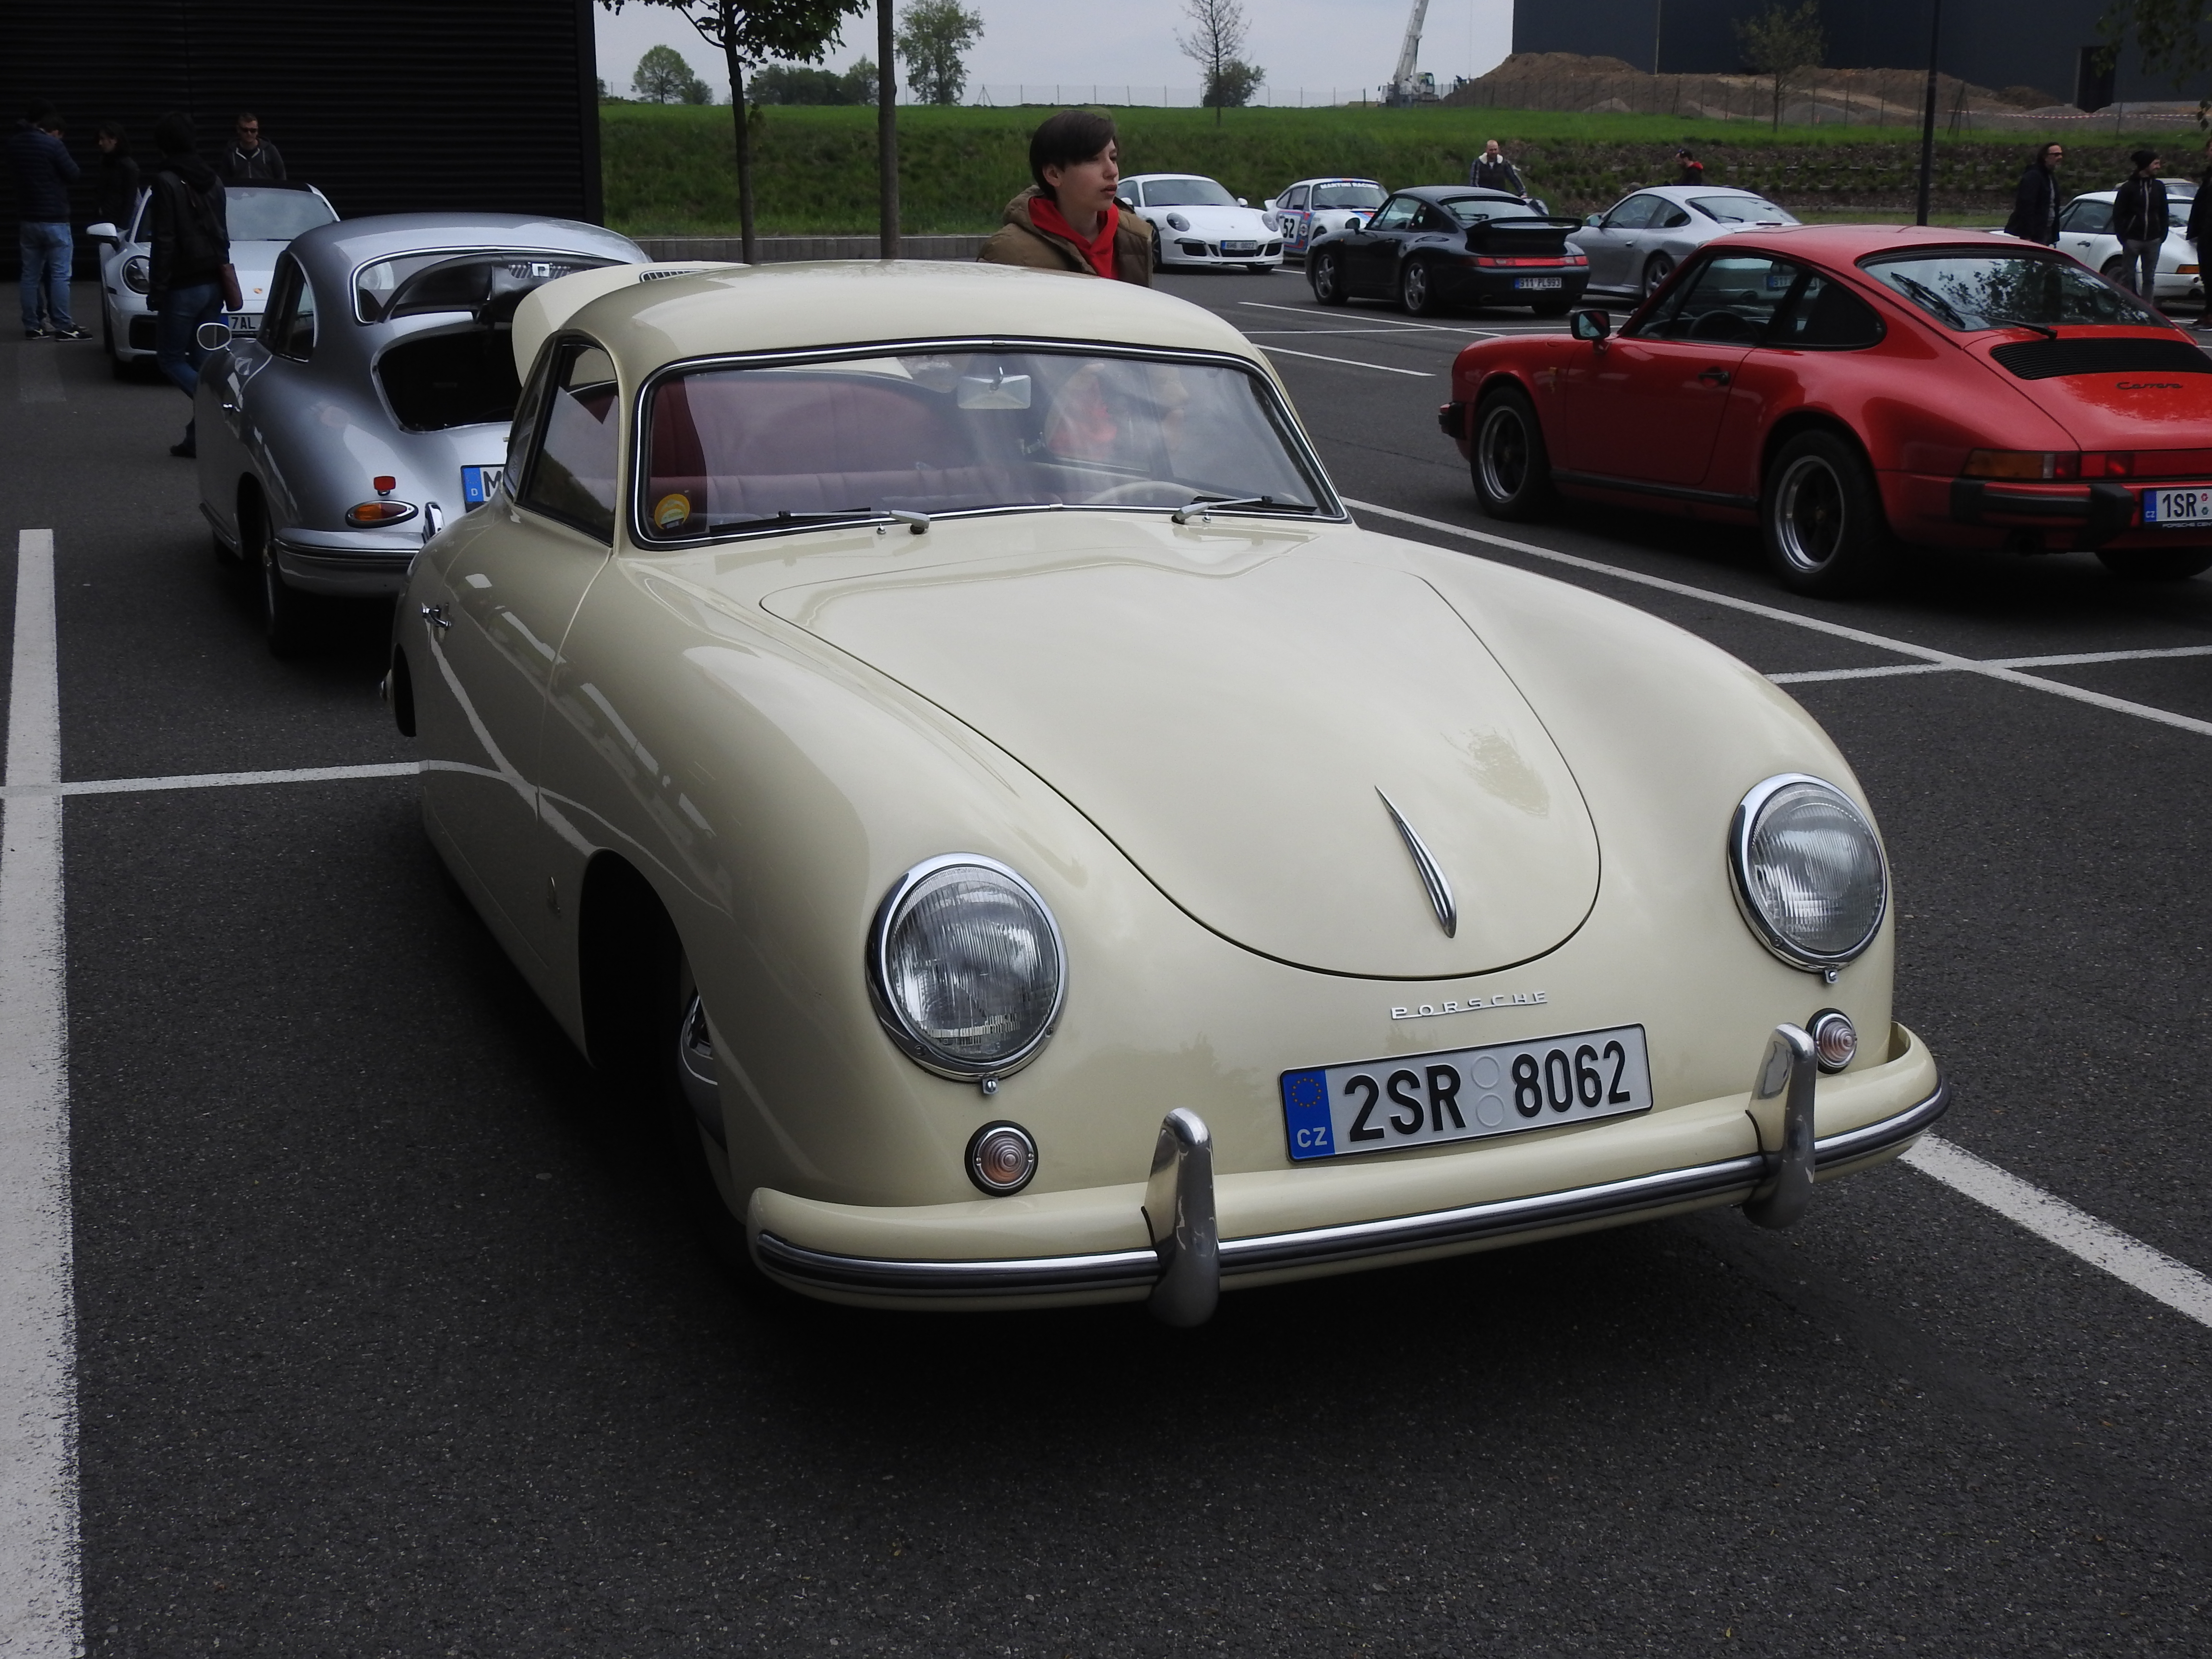
car, veteran, land vehicle, vehicle, classic car, porsche 356, motor vehicle, coupe, antique car, classic, subcompact car, sedan, porsche, notchback, hardtop, sports car, convertible, vintage car